Getting Married (collection)

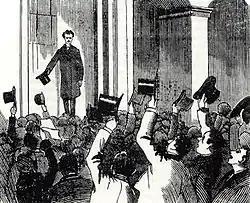
Newspaper illustration of Strindberg's reception on his return to Stockholm on 20 October 1884 to face charges of blasphemy arising from a story in the first volume of his collection "Getting Married".

Getting Married is a collection of short stories by the Swedish writer August Strindberg. The first volume was first published on 27 September 1884 and contained twelve stories depicting "twenty marriages of every variety," some of which present women in an egalitarian light. The volume also contained a long preface, in which, in addition to his support for women's rights, Strindberg offered criticisms of the campaign (such as its class bias), as well as of Henrik Ibsen's 1879 play "A Doll's House" (the collection contains a story entitled "A Doll's House"). Strindberg finished a second volume of stories, dealing in part with "all the less common forms of 'marriage'" such as "pederasty and lesbianism," in the summer of 1885. After a delay caused by the unwillingness of printers and distributors to handle such a controversial volume, it was published in October 1886. While the first two stories are as sympathetic to women as some of those in the first volume, many border on misogyny. Its preface blamed women for religious persecution, war, and all of history's other misfortunes. Both volumes were written at a time when Strindberg was still married to Siri von Essen, though the publication of the second volume had a disastrous effect on their marriage.